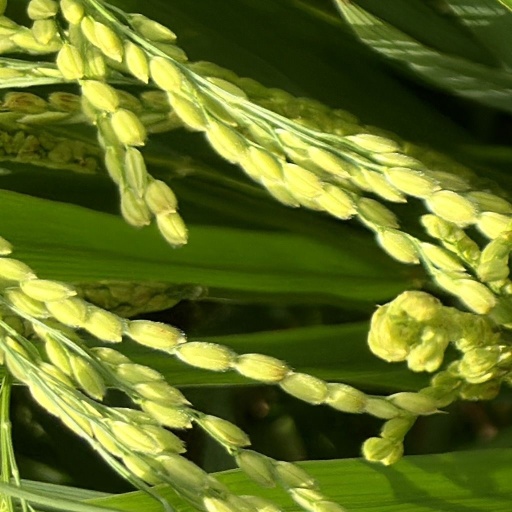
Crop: rice